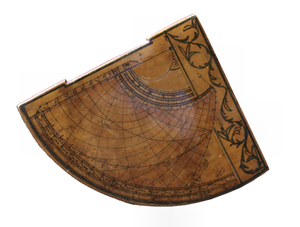
Quadrant ottoman en position d'observation.
Les quadrants horaires sont des cadrans solaires de hauteur anciens, portables et de la famille des quadrants.